Gino Cappelletti

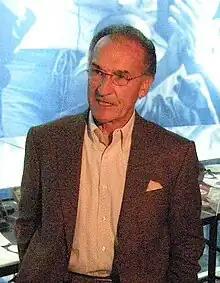
Cappelletti in 2009

Gino Raymond Michael Cappelletti (March 26, 1934 – May 12, 2022) was an American professional football player. He played college football for the Minnesota Golden Gophers and was an All-Star in the American Football League (AFL) for the Boston Patriots, winning the 1964 AFL Most Valuable Player Award. Cappelletti is a member of the Patriots Hall of Fame, and the Patriots' All-1960s Team. He served as the Patriots' radio color commentator until July 2012. His nicknames included "the Duke" and "Mr. Patriot".